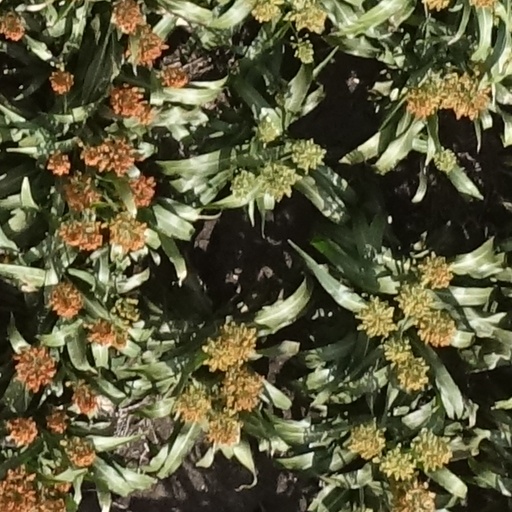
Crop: sorghum